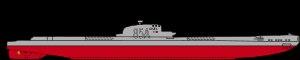
La classe Orzeł est une courte série de sous-marins modernes construits aux Pays-Bas pour la marine polonaise dans les années 1930. Ils furent commandés en 1936 à des chantiers navals hollandais. Les deux sous-marins produits étaient semblables à la classe 019 hollandaise. Ils devaient initialement être construits au Royaume-Uni, mais le prix proposé était trop élevé et l’Amirauté britannique déclara que la construction d’un sous-marin rapide allant à plus de 20 nœuds en surface était techniquement impossible.